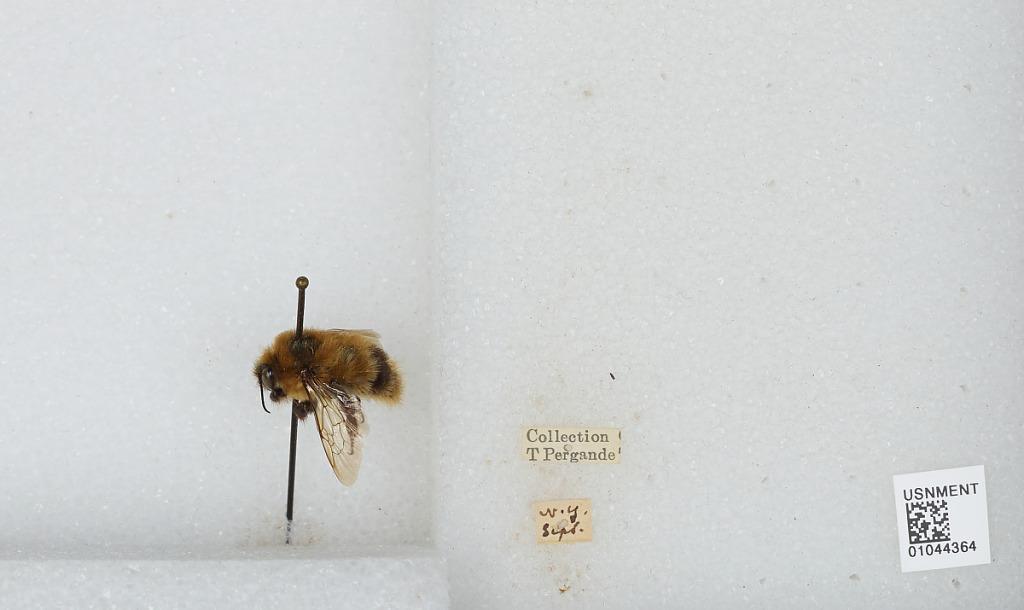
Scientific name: Bombus sp.
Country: United States
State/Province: New York